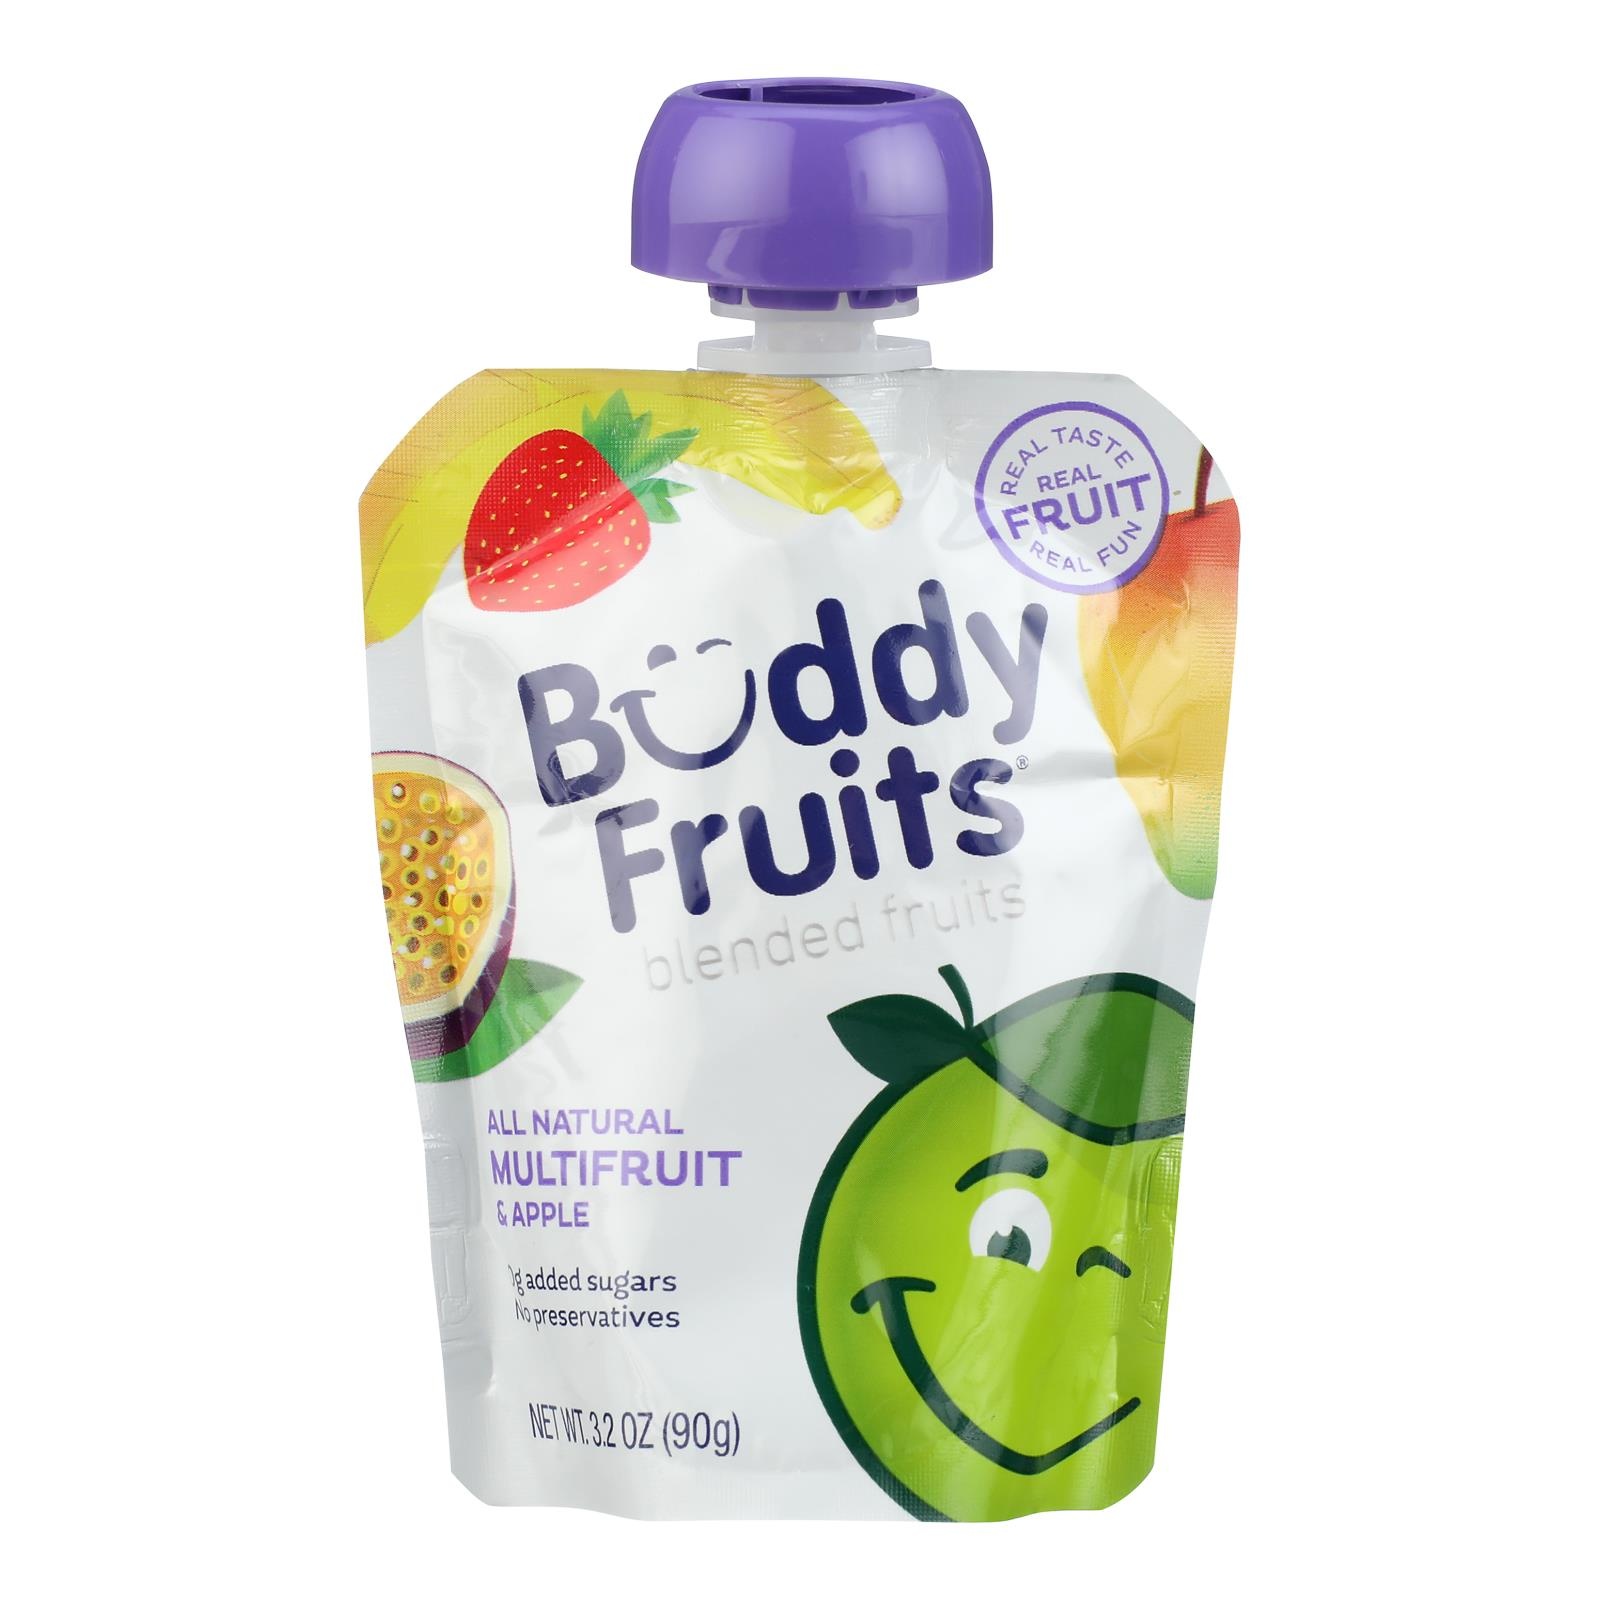
Buddy Fruits - Originals Multifruit Apple - Case Of 18 - 3.2 Ounces
Real taste, real fruit, real fun. All natural. Bffs 4-eva! no colorings; no corn syrup. country of origin : france is dairy free : yes is gluten free : yes is gmo free : yes is wheat free : yes is yeast free : yes size : 3.2 oz pack of : 18 selling unit : case
Brand: Buddy Fruits
Category: Baby & Toddler > Nursing & Feeding > Baby & Toddler Food > Baby Drinks